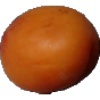
Label: images